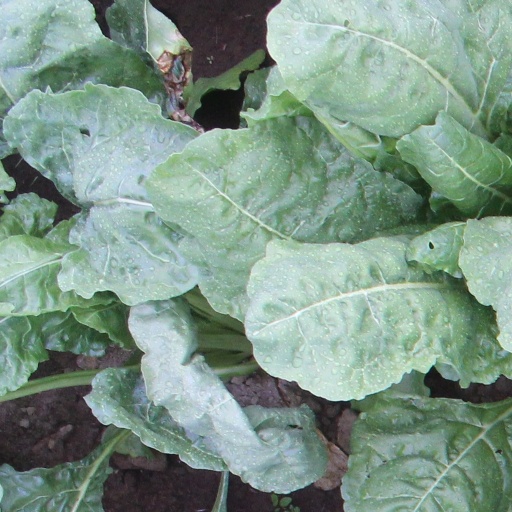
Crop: sugar beet